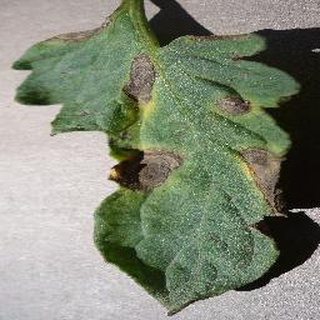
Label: tomato_early_blight